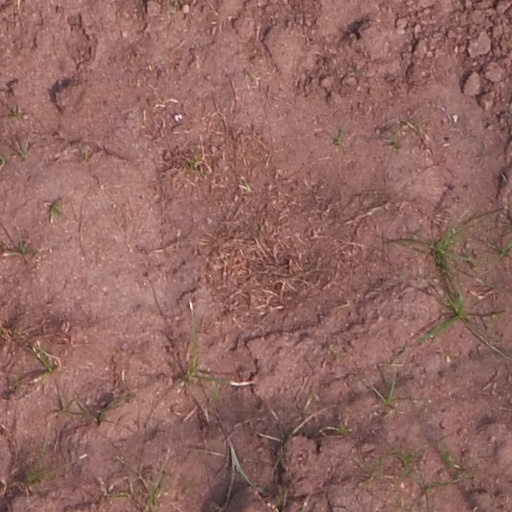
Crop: maize; corn